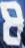
Number: 8